It Was Always So Nice With You

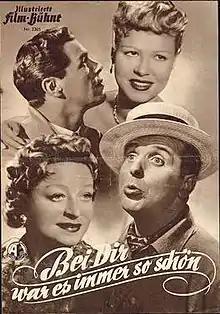

It Was Always So Nice With You is a 1954 West German musical comedy film directed by Hans Wolff and starring Heinz Drache, Georg Thomalla and Ingrid Stenn. The Swedish actress Zarah Leander who had been the leading German film star during the Nazi era, plays a self-referential role as a maturing film star. The film was intended as a tribute to the composer Theo Mackeben with many of his hit songs sung by Leander and Kirsten Heiberg, another star of the 1940s.